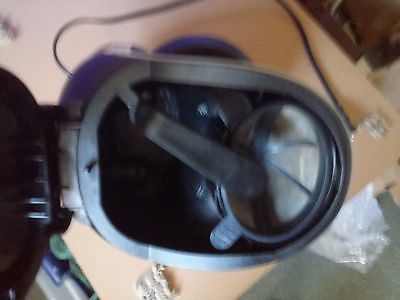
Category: coffee maker